Zahra (name)

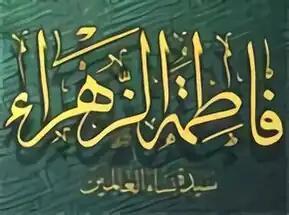
Arabic calligraphy reading "Fatimah az-Zahra".

Fatimah was the daughter of the Islamic prophet, Muhammad, and is greatly revered by Muslims, often under the extended name "Fatimah az-Zahra' ", , or "Fatimah Zahra' ", . This has then been used as a female given name.